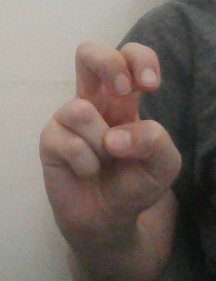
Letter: toot